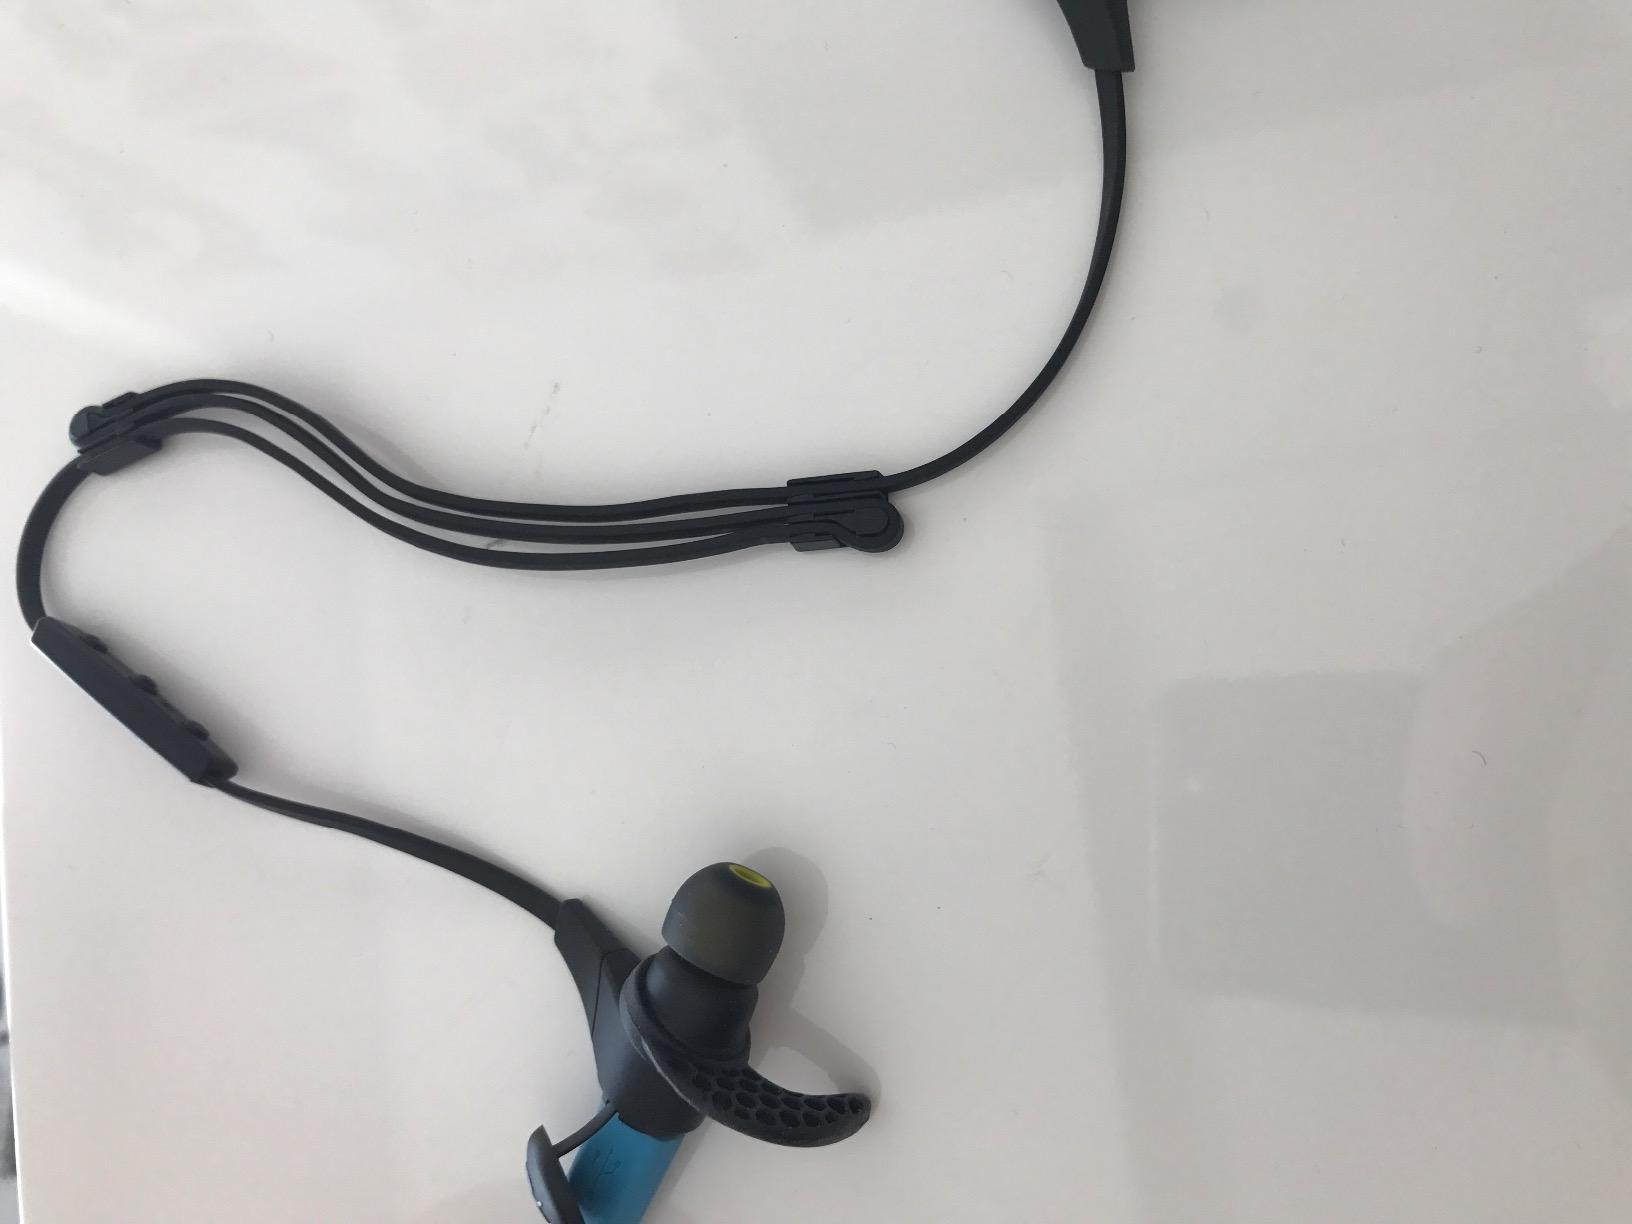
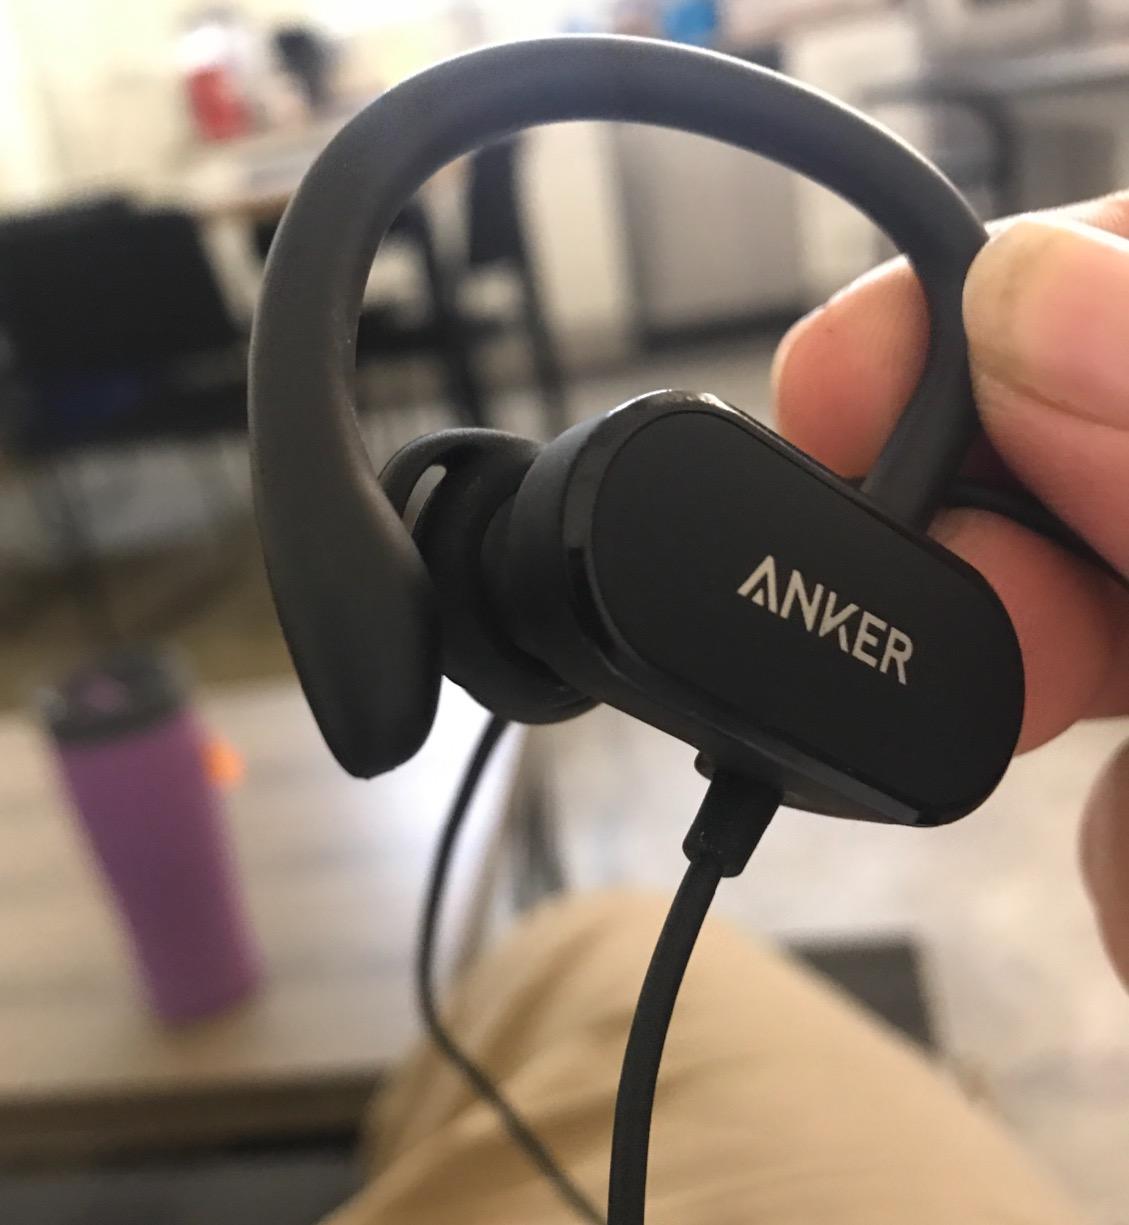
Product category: headphones
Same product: no